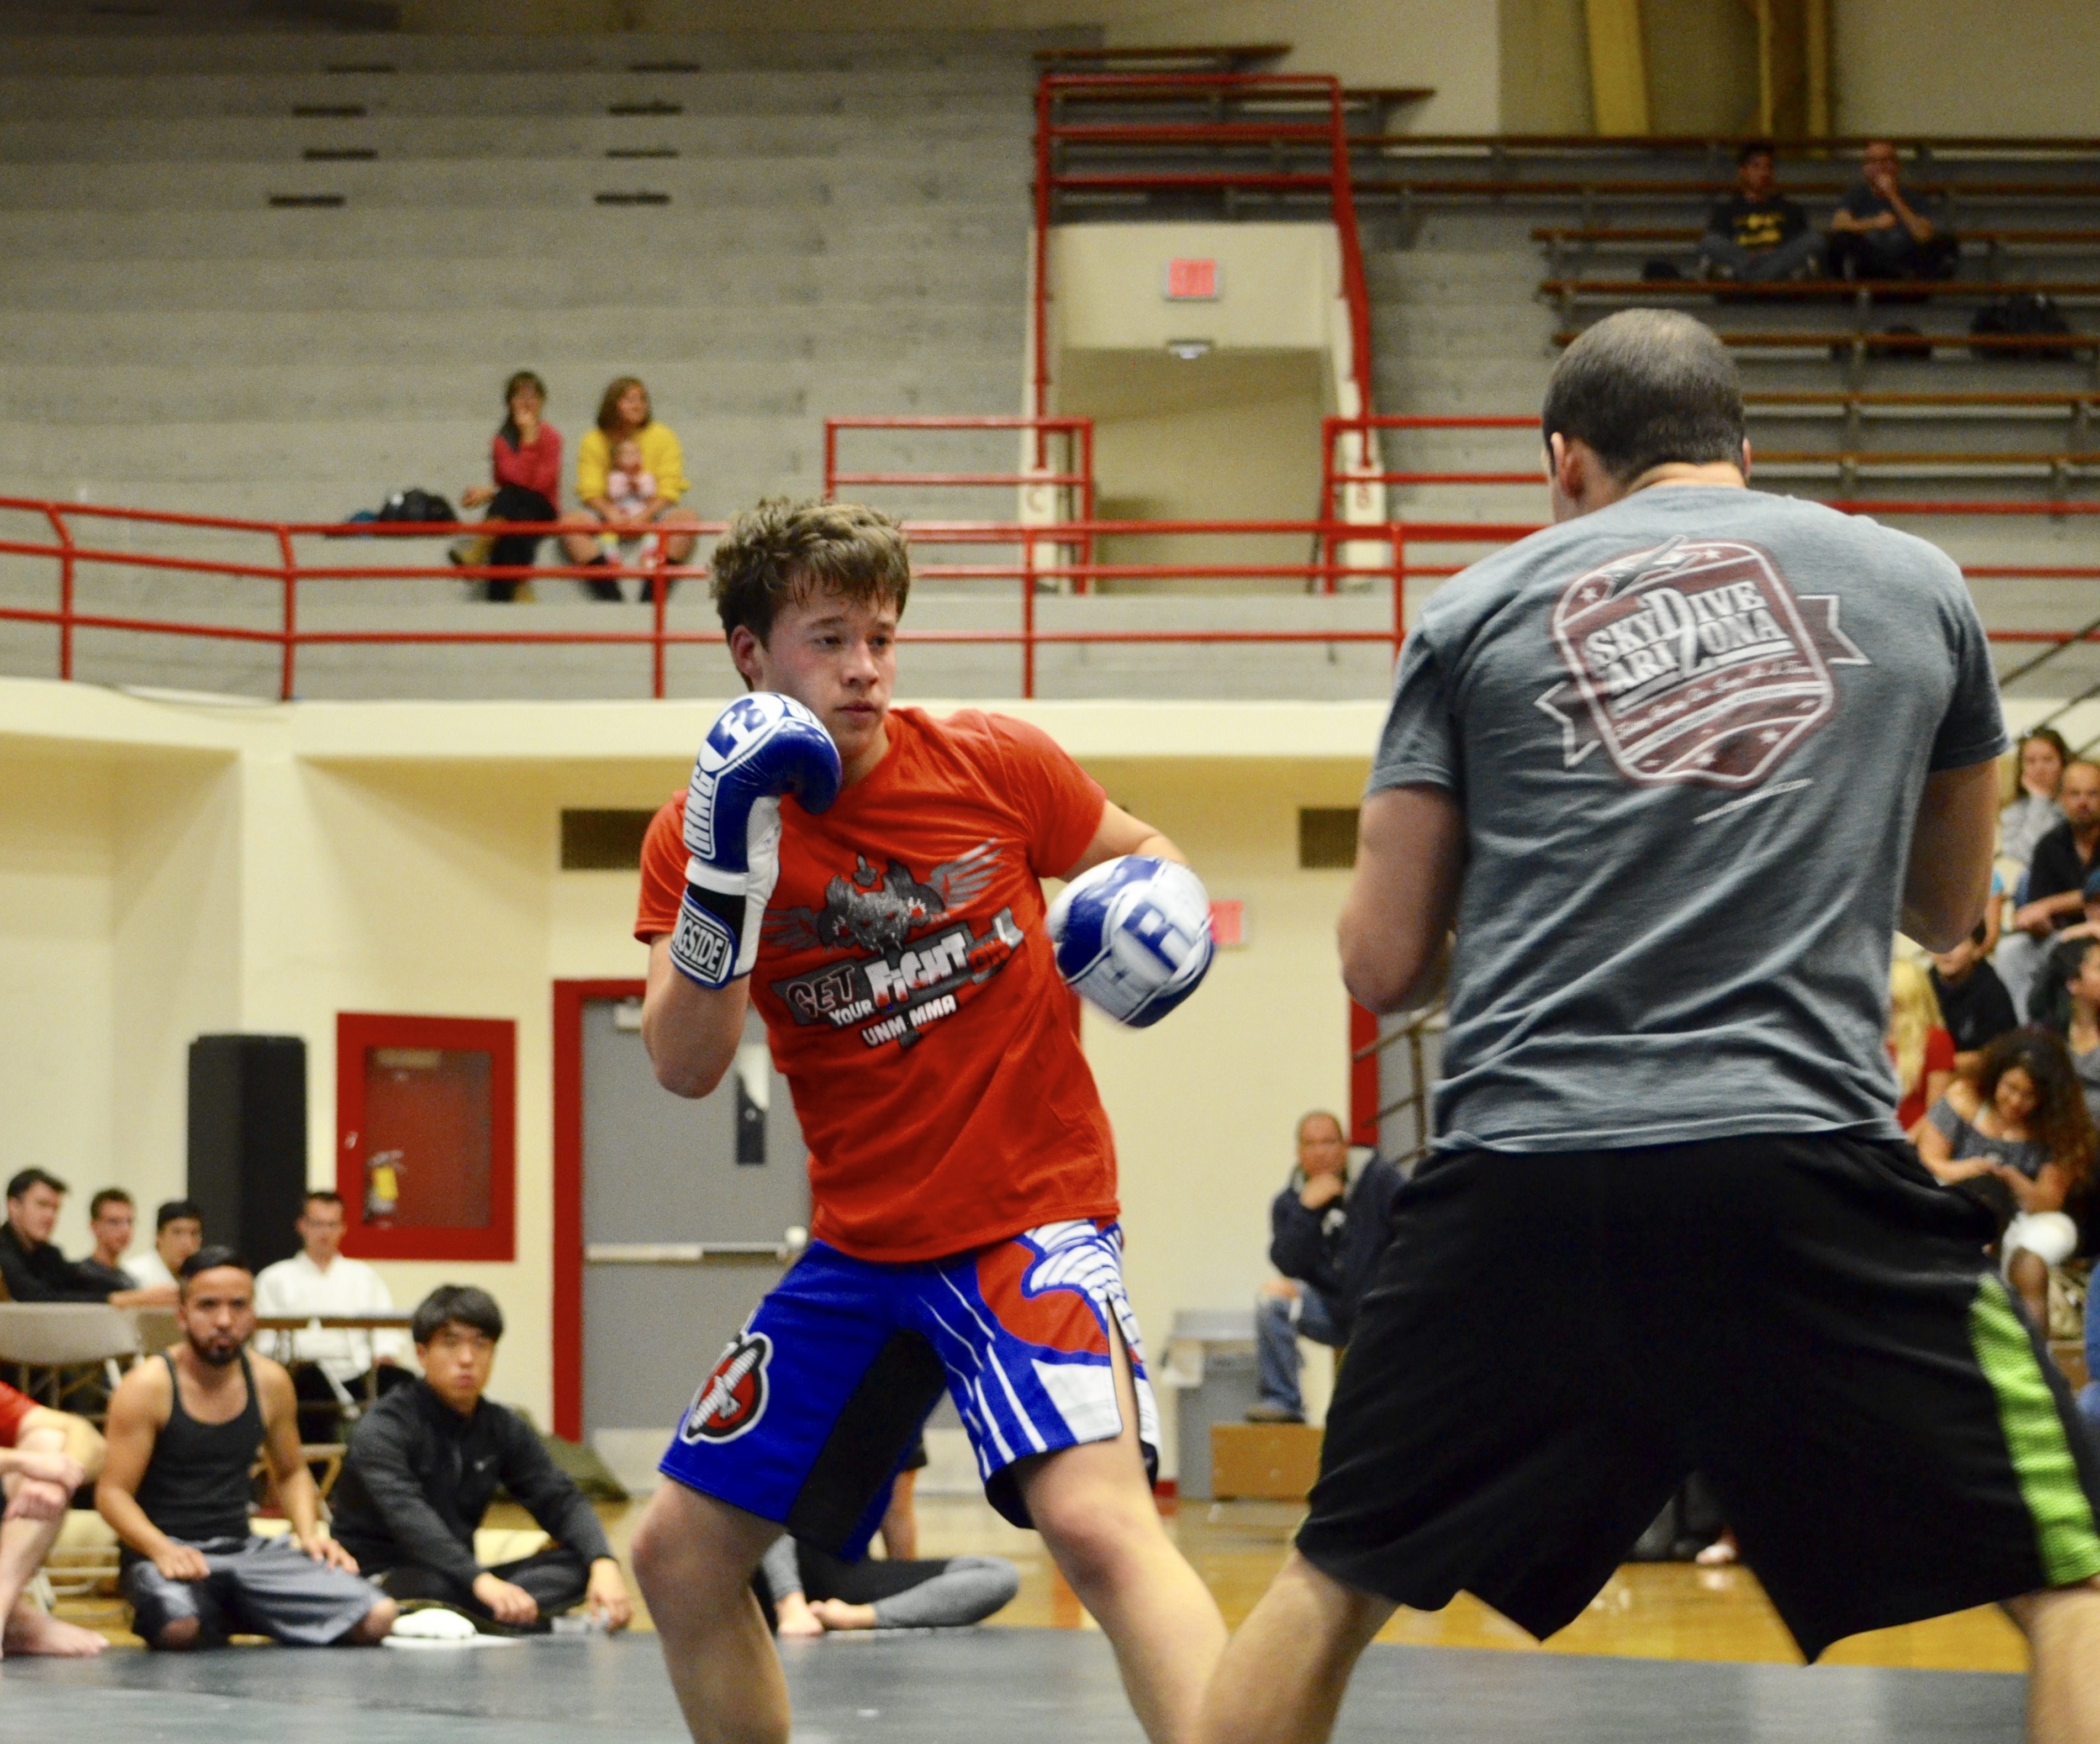
gym, fight, boxing, sports, fit, fighter, athlete, tournament, punch, mixed martial arts, mma, martial arts, competition event